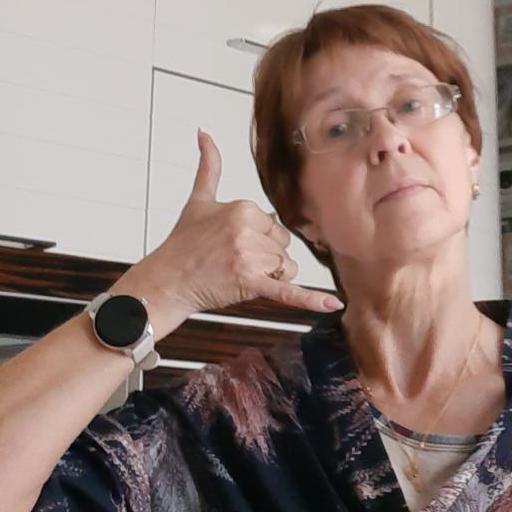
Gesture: call